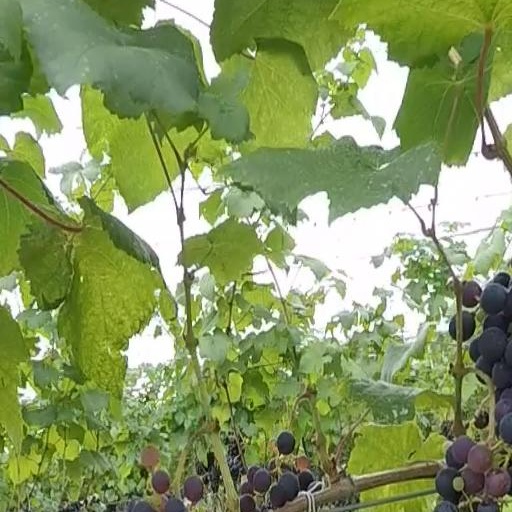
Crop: grape